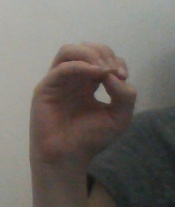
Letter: ha